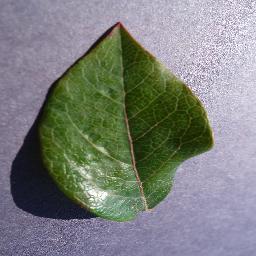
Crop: blueberry
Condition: healthy